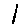
Label: 1